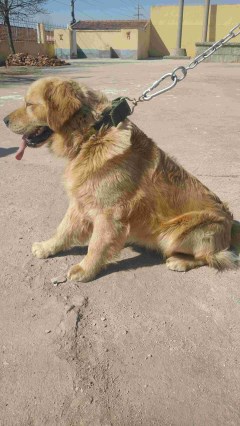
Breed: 5355-n000126-golden_retriever